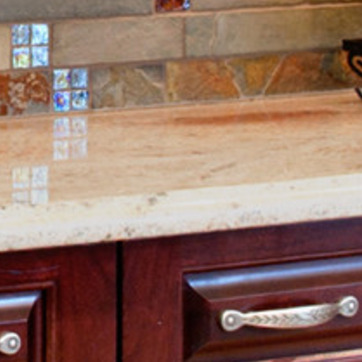
Material: polishedstone